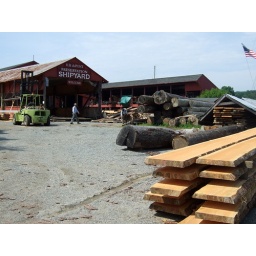
Mystic Seaport was a shipyard specializing in the building of whale boats